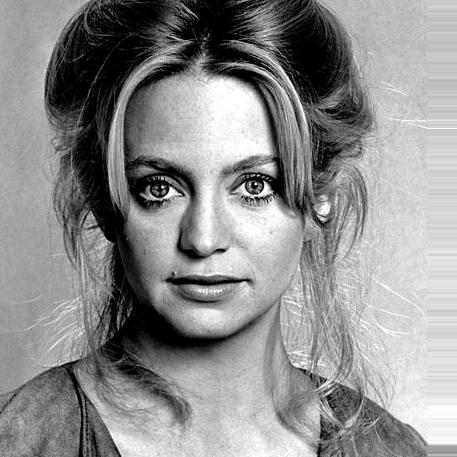
Age: 32